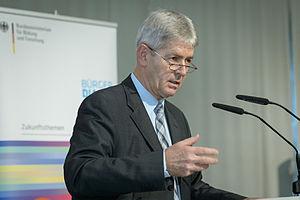
Paul Krüger, né le 7 mars 1950 à Güstrow, est un homme politique allemand membre de l'Union chrétienne-démocrate d'Allemagne.